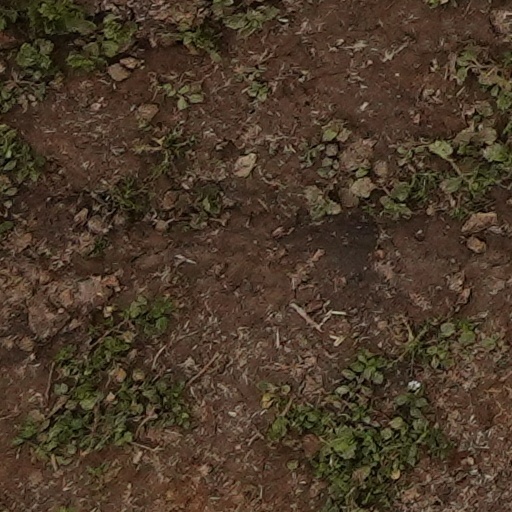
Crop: wheat